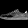
Label: Sneaker